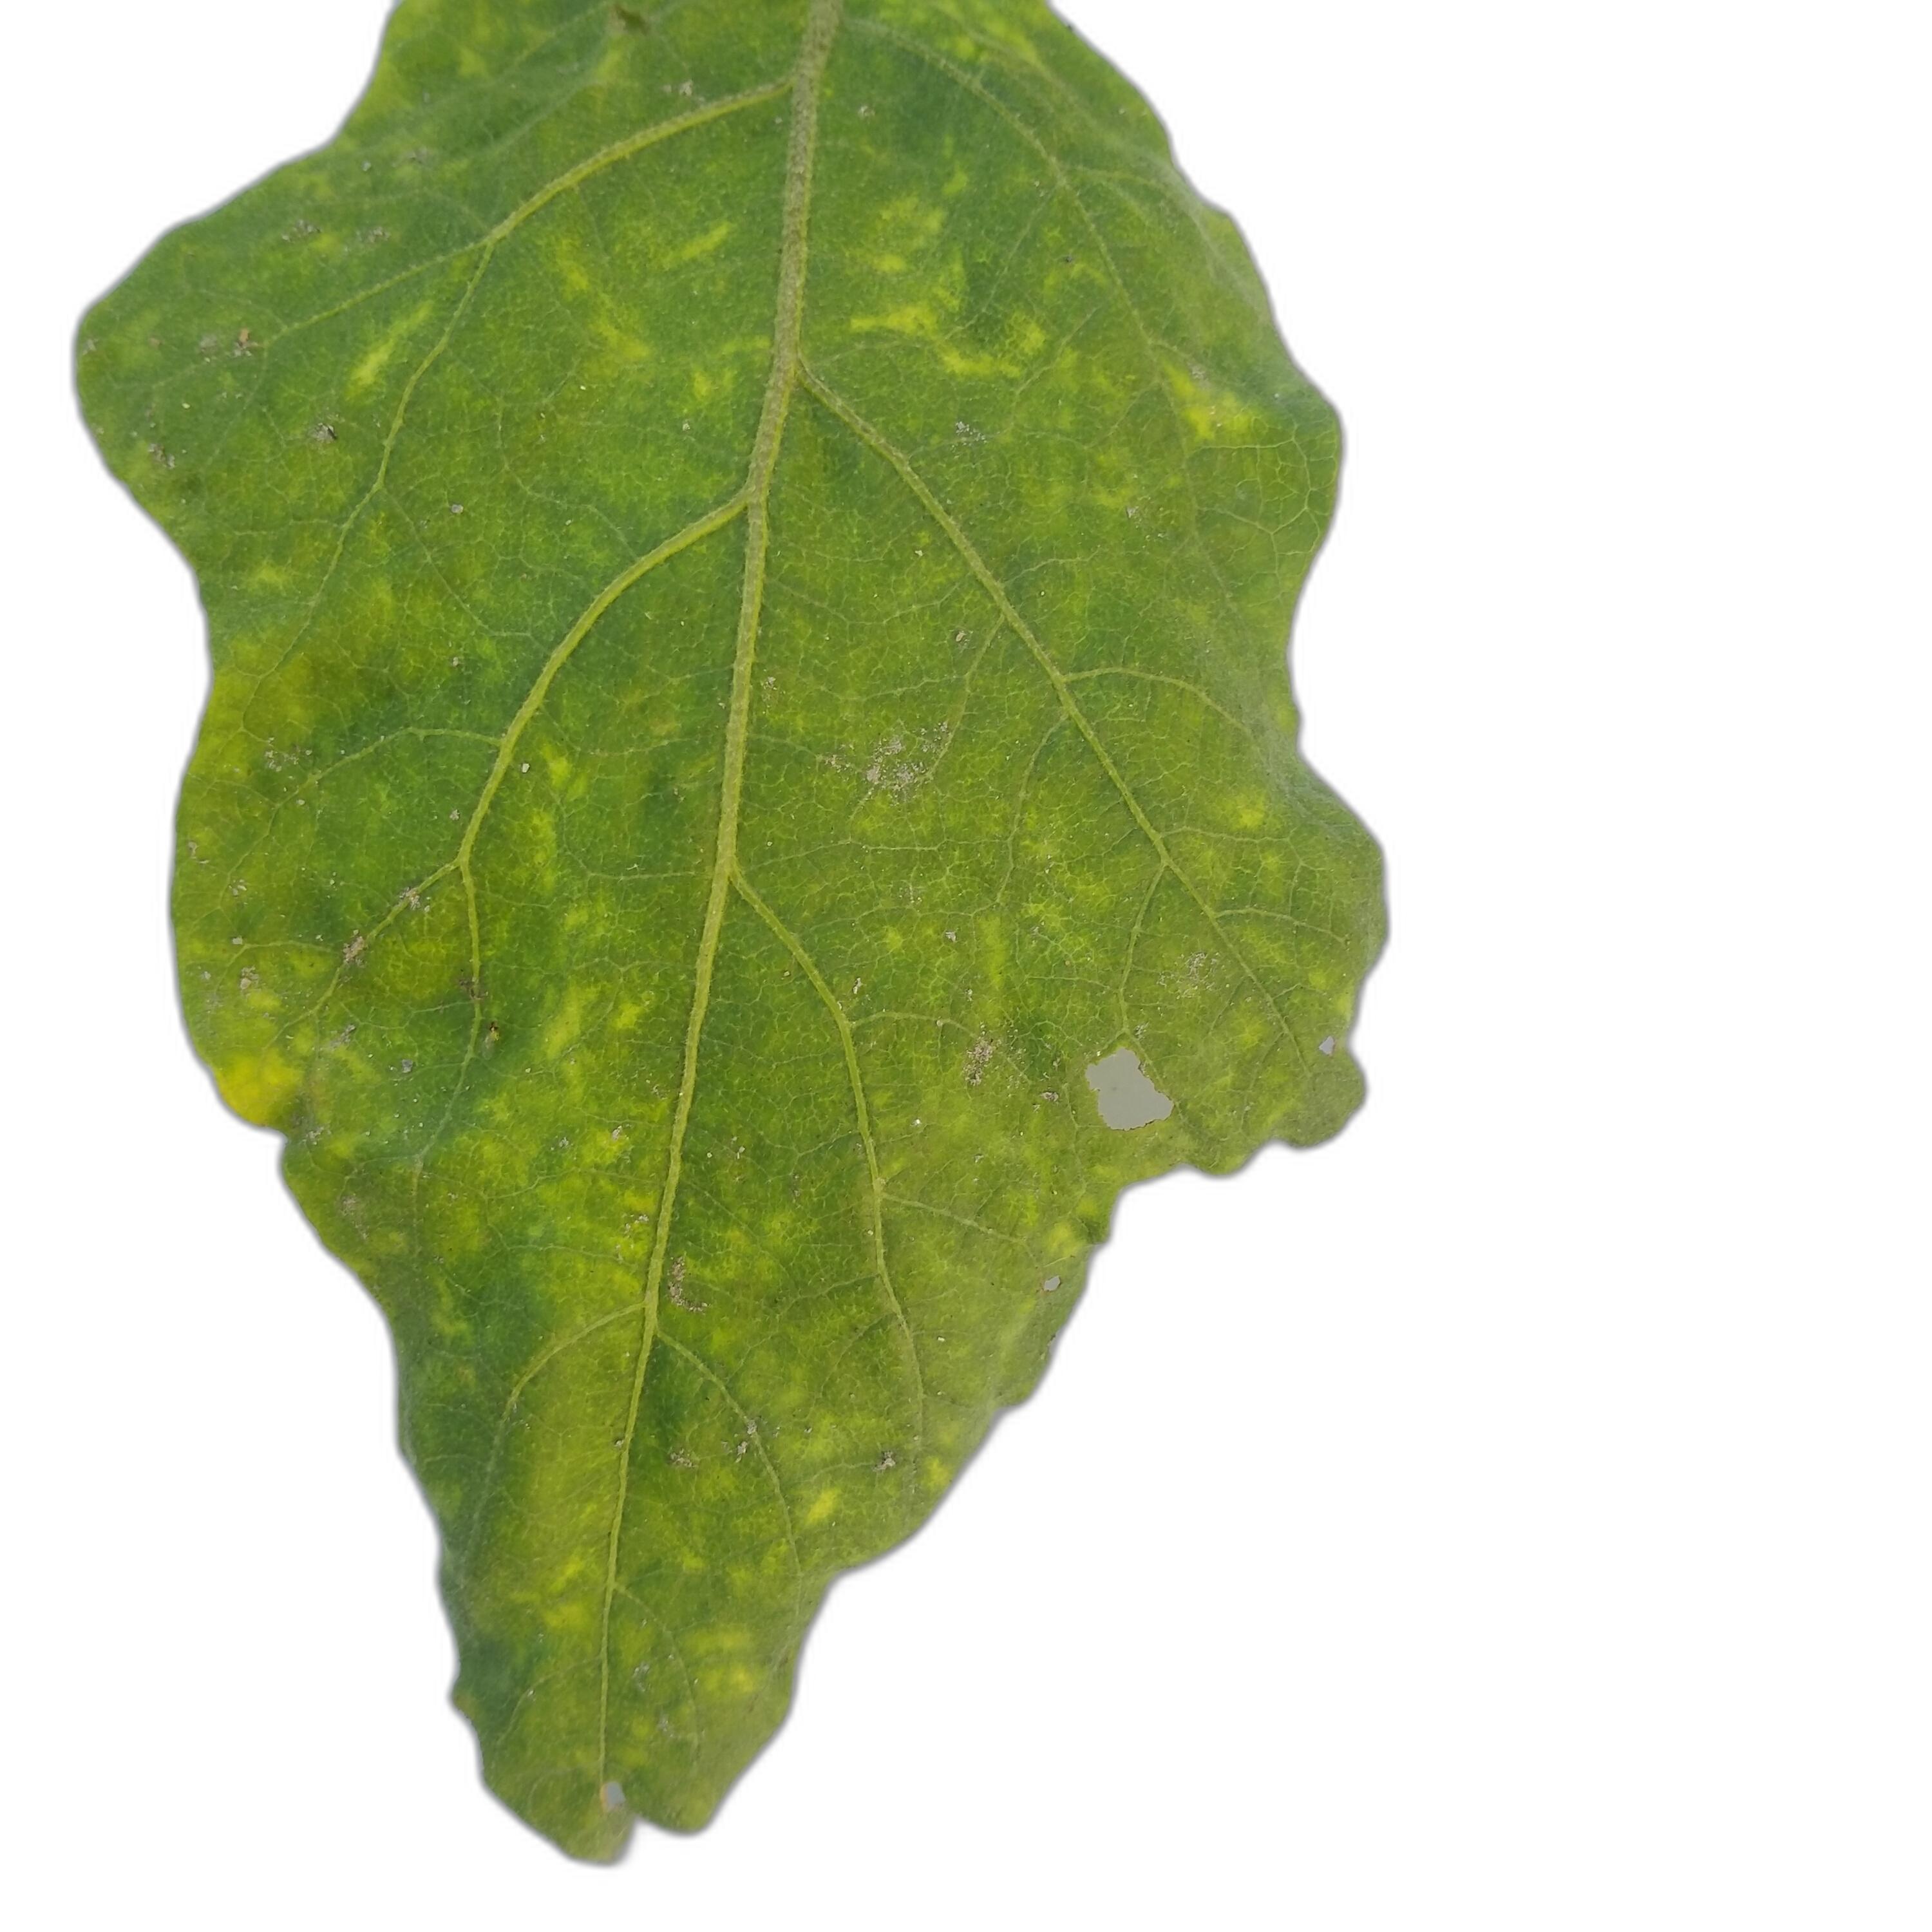
Label: Mosaic Virus Disease